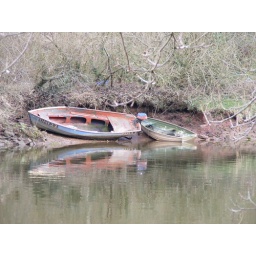
two old row boats abandoned alongside the river in totnes